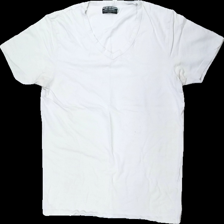
View: front
Type: T-shirt
Category: Men
Brand: Jack And Jones
Colors: White
Material: 100% cotton
Cut: Regular
Size: L
Season: All
Stains: Major
Damage: fläckar i armhåla
Damage location: middle right
Damage 2: fläckar i armhåla
Damage 2 location: middle left
Damage 3: fläckar
Damage 3 location: middle center
Price range: <50
Recommended usage: Export
Description: vit t-shirt med grova svett fläckar i armhålorna och fläckar fram